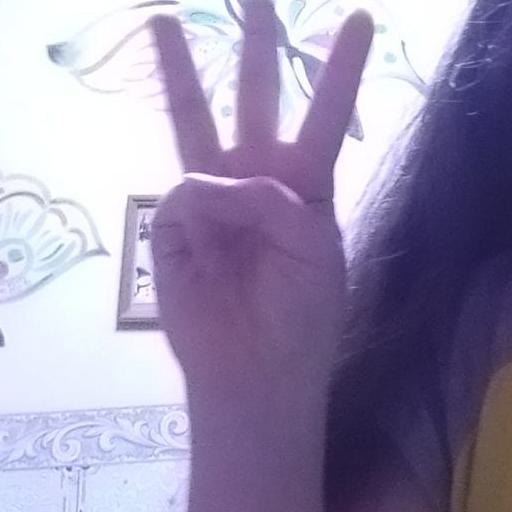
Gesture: three